Wah Fu Estate

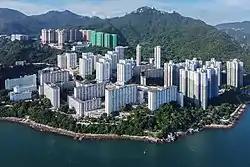
Wah Fu (I) Estate

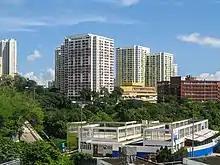
Wah Fu (II) Estate

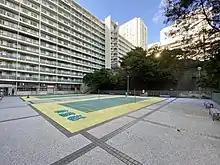
Wah Ching House, Wah Fu Estate

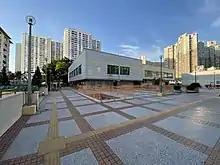
Wah Fu (I)Shopping Centre

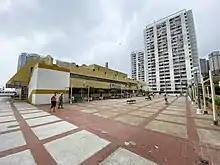
Wah Fu (II) Commercial Complex

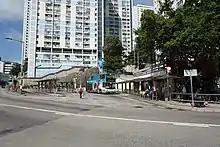
Wah Fu Bus Terminus

Wah Fu Estate is a public housing estate located next to Waterfall Bay, Pok Fu Lam in Hong Kong's Southern District. It was built on a new town concept in 1967 and was renovated in 2003. Divided into Wah Fu (I) Estate and Wah Fu (II) Estate, the whole estate has a total of 18 residential blocks completed between 1967 and 1978.